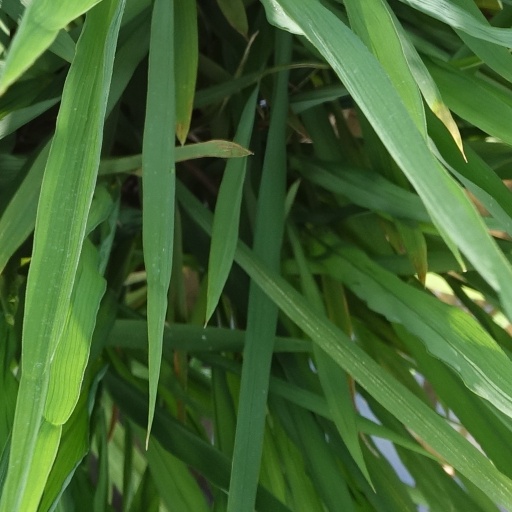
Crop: rice